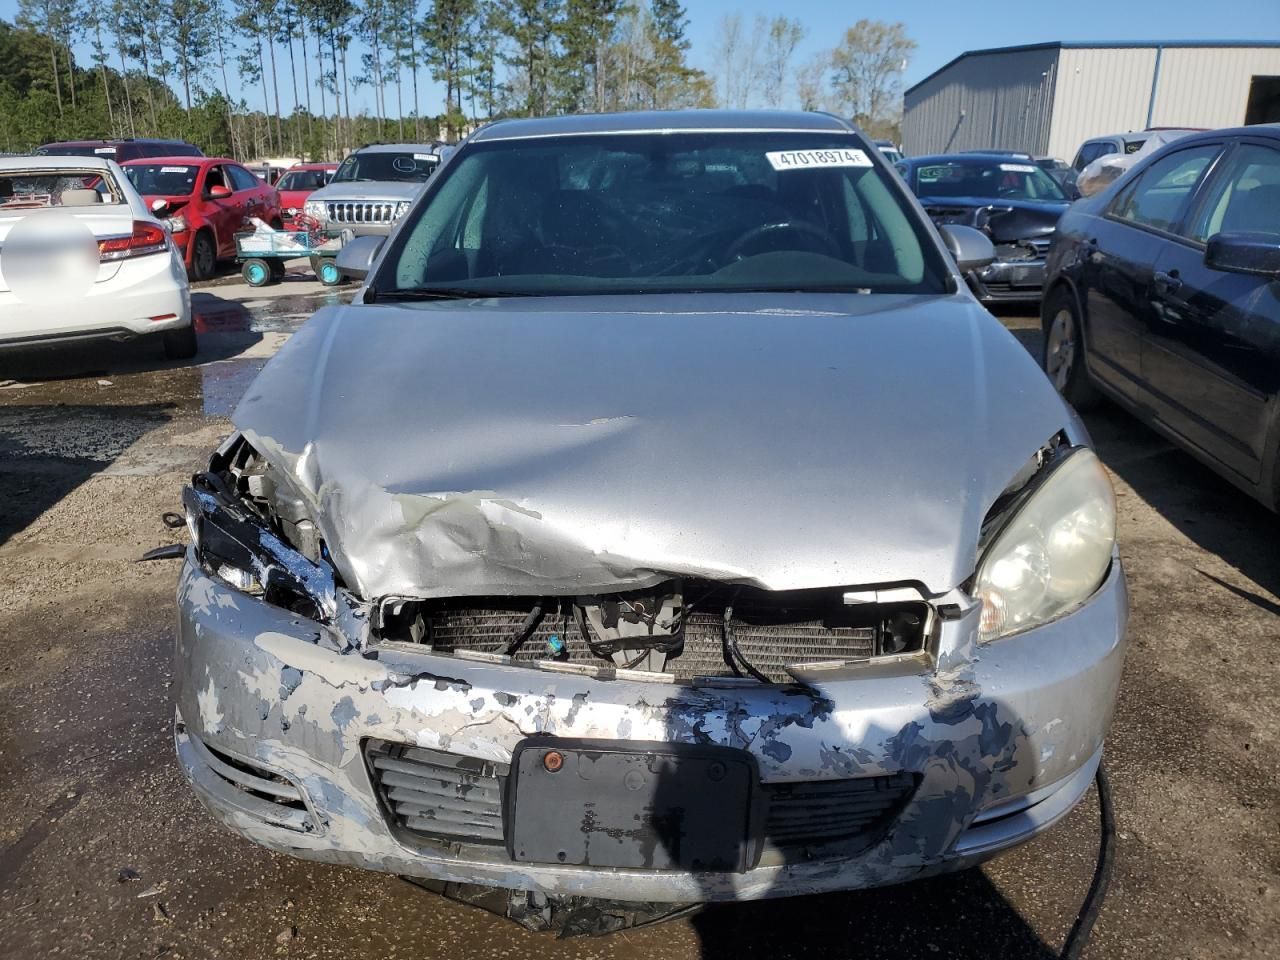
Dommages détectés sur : plaque d'immatriculation avant, pare-choc avant, feu avant droit, capot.
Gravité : majeur